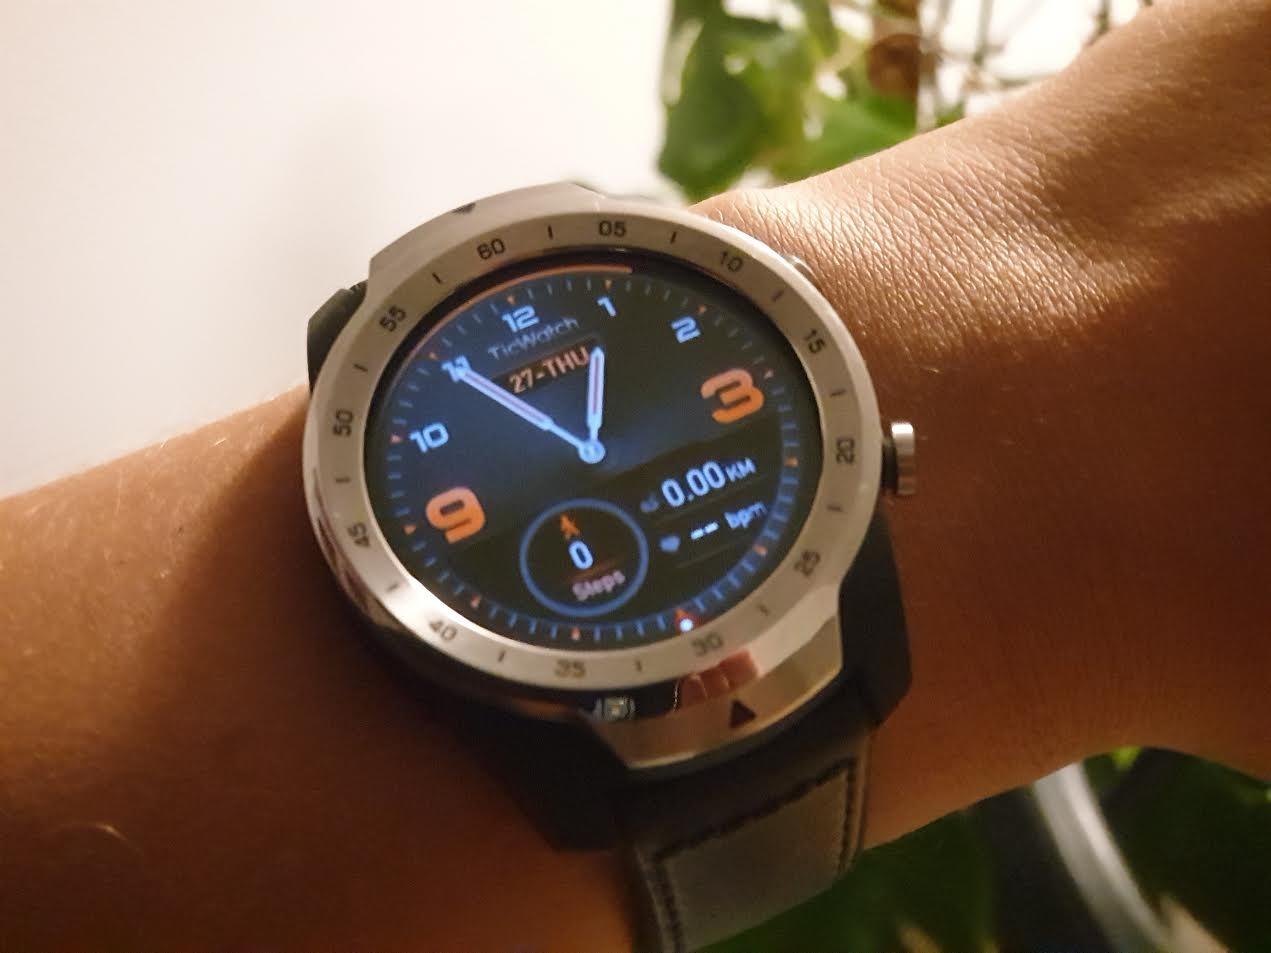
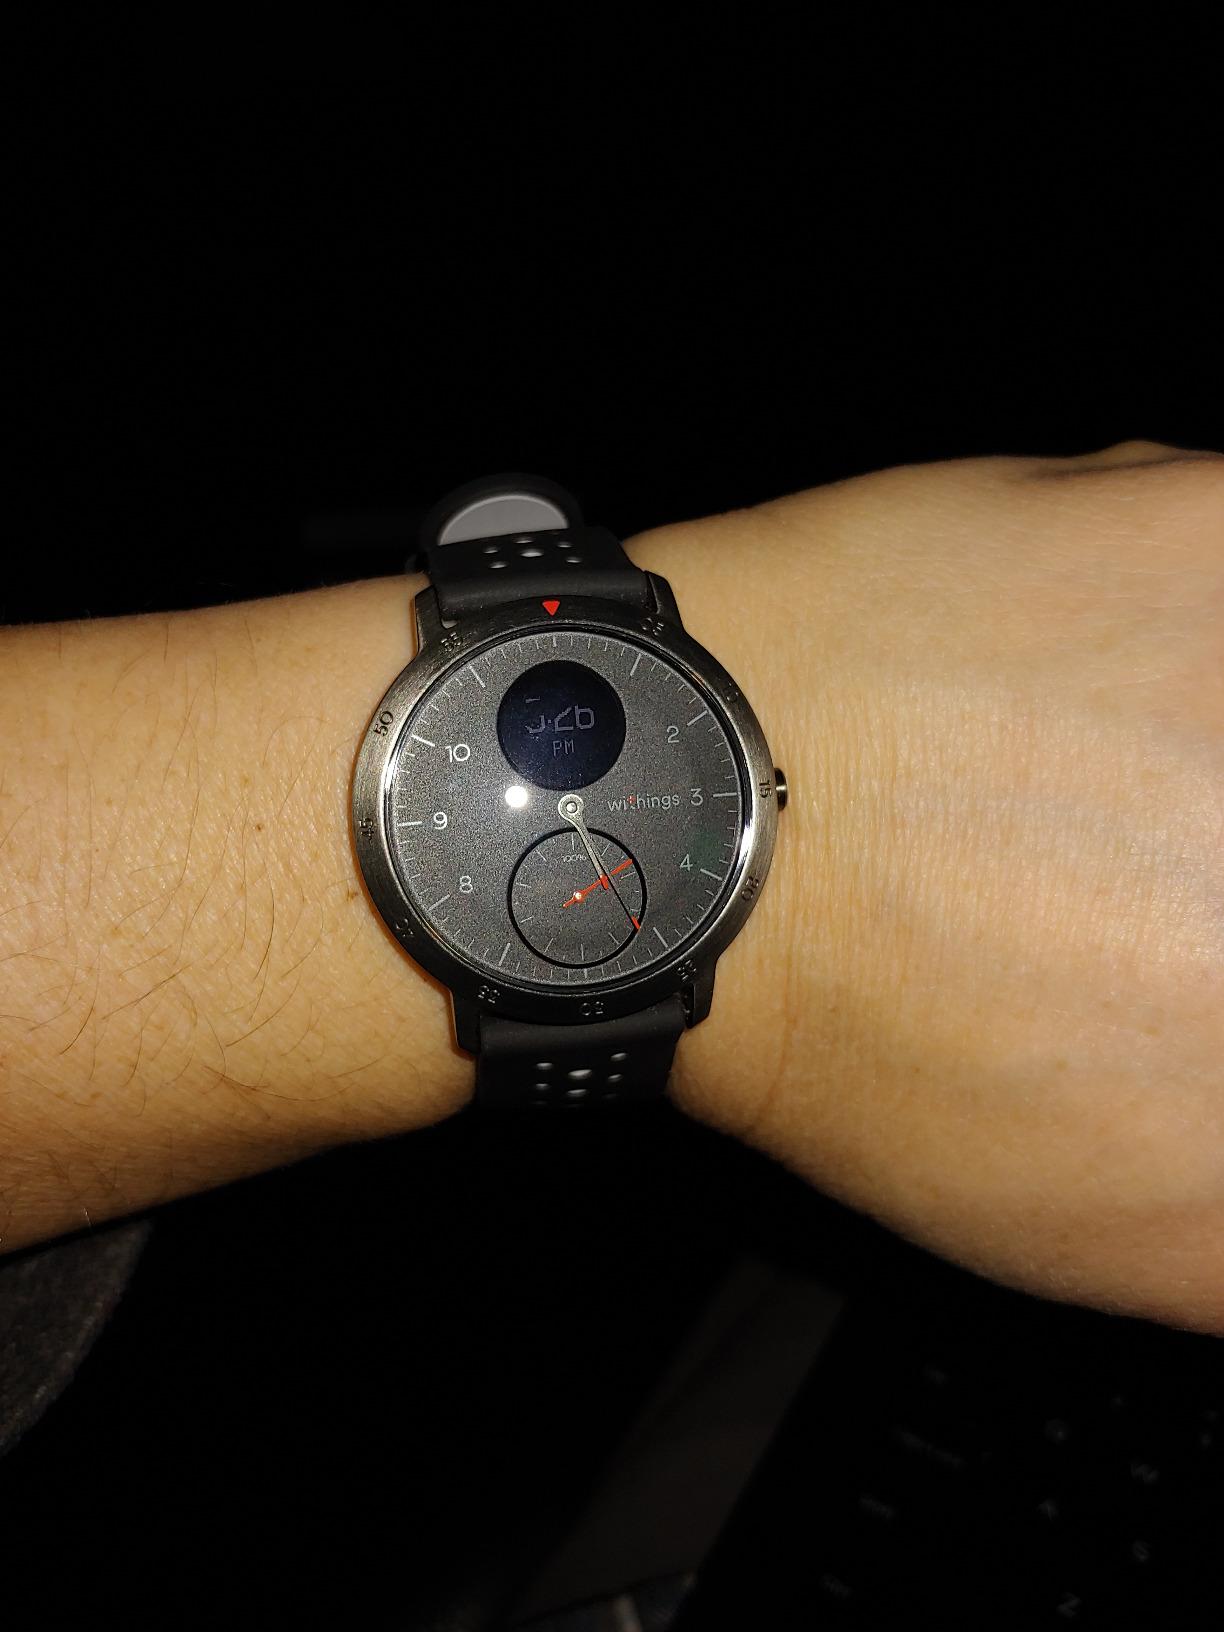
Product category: smartwatch
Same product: no